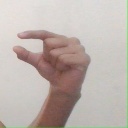
अक्षर: ग